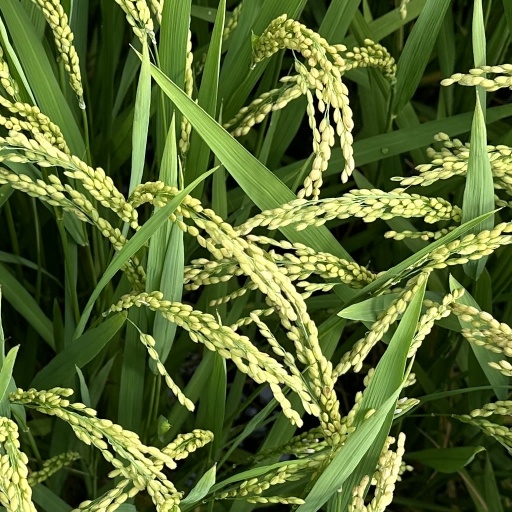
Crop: rice